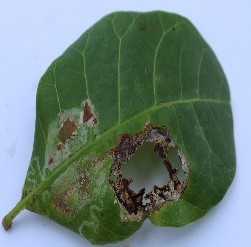
Crop: Cashew
Condition: leaf miner